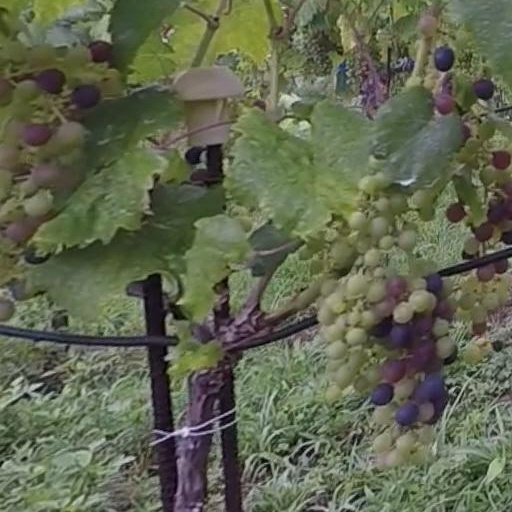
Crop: grape